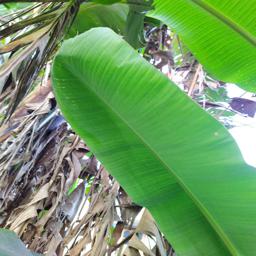
Label: JAHAJI LEAF